Trojan War

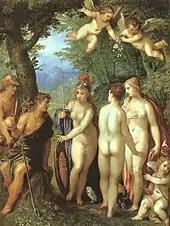
"The Judgement of Paris" (1599) by Hendrick van Balen the Elder. Gemäldegalerie, Berlin

Zeus came to learn from either Themis or Prometheus, after Heracles had released him from the Caucasus, that, like his father Cronus, he would be overthrown by one of his sons. Another prophecy stated that a son of the sea-nymph Thetis, with whom Zeus fell in love after gazing upon her in the oceans off the Greek coast, would become greater than his father. For one or both of these reasons, either upon Zeus' orders or because she wished to please Hera, who had raised her, Thetis was betrothed to an elderly human king, Peleus, son of Aeacus.